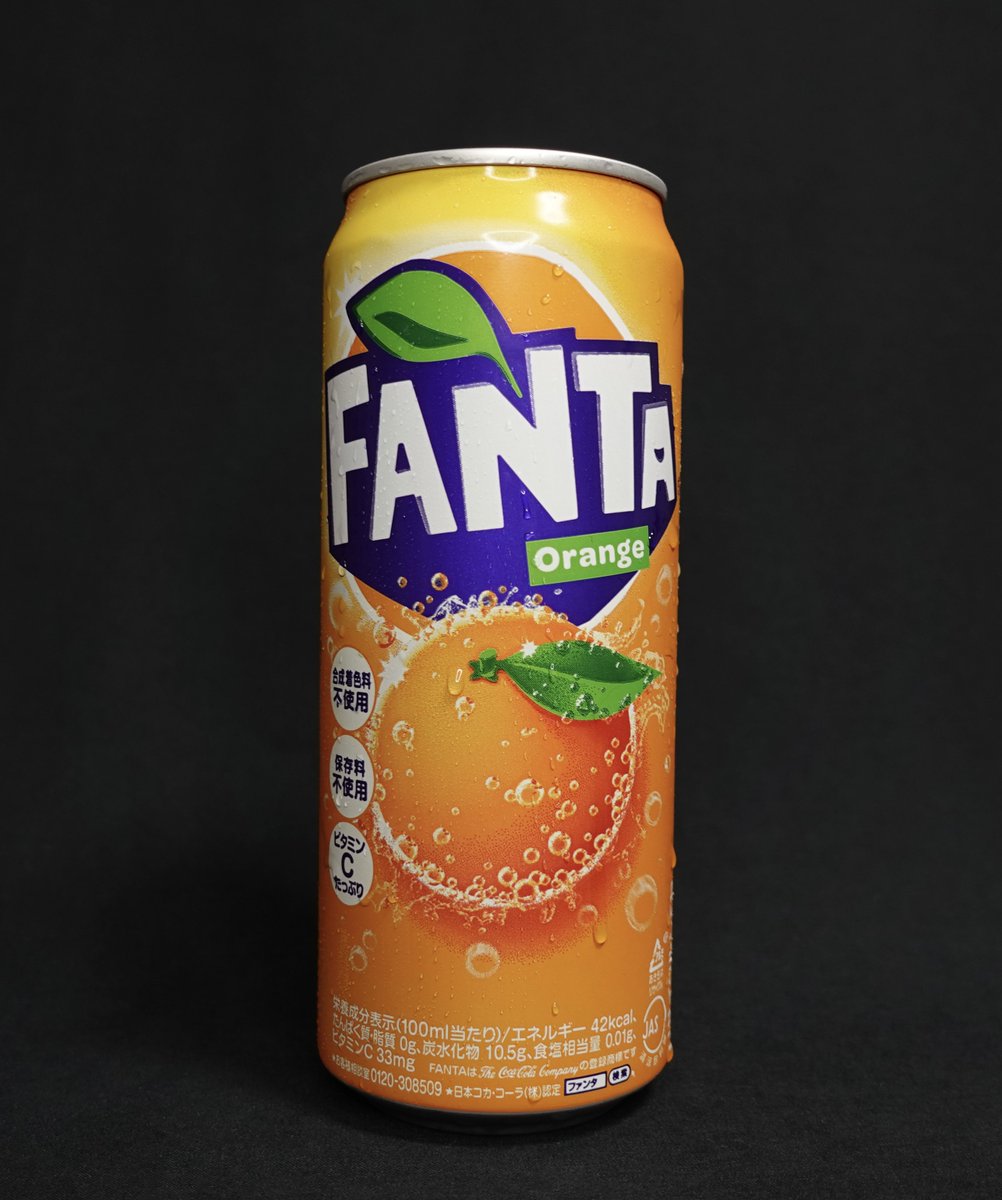
Waste category: metal